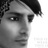
Emotion: neutral